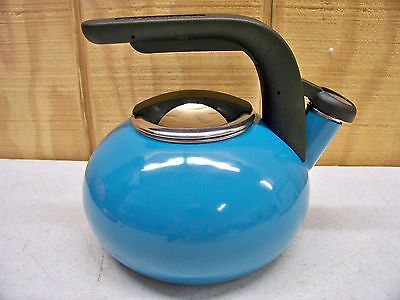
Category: kettle